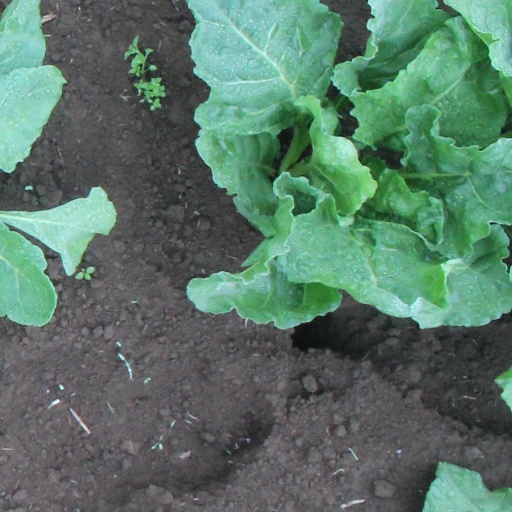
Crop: sugar beet